Madame Rosa

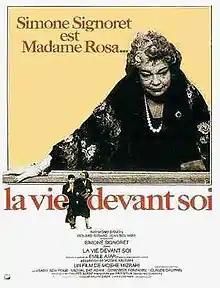
Film poster

Madame Rosa is a 1977 French drama film directed by Moshé Mizrahi, adapted from the 1975 novel "The Life Before Us" by Romain Gary. It stars Simone Signoret and Samy Ben-Youb, and tells the story of an elderly Jewish woman and former prostitute in Paris who cares for a number of children, including an adolescent Algerian boy. The film required a transformation in Signoret's appearance as Madame Rosa.